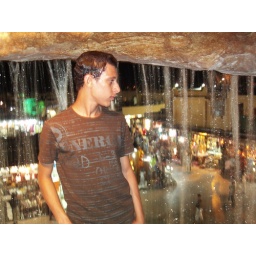
This image is in a higher place in the market in Sharm el-Sheikh peppered with waterfalls in the mountains